Question: What type of beverage is on the table?
Tambaya: Wani irin abin sha ne a kan tebur ɗin?
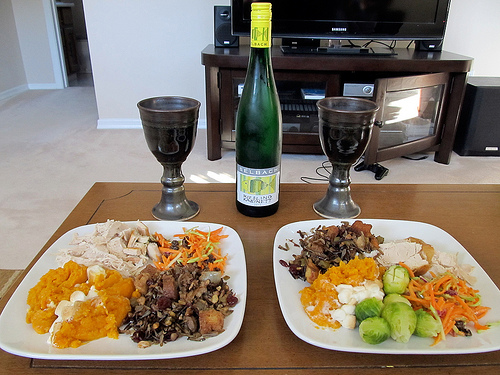
Answer: Wine.
Amsa: Ruwan inibi.